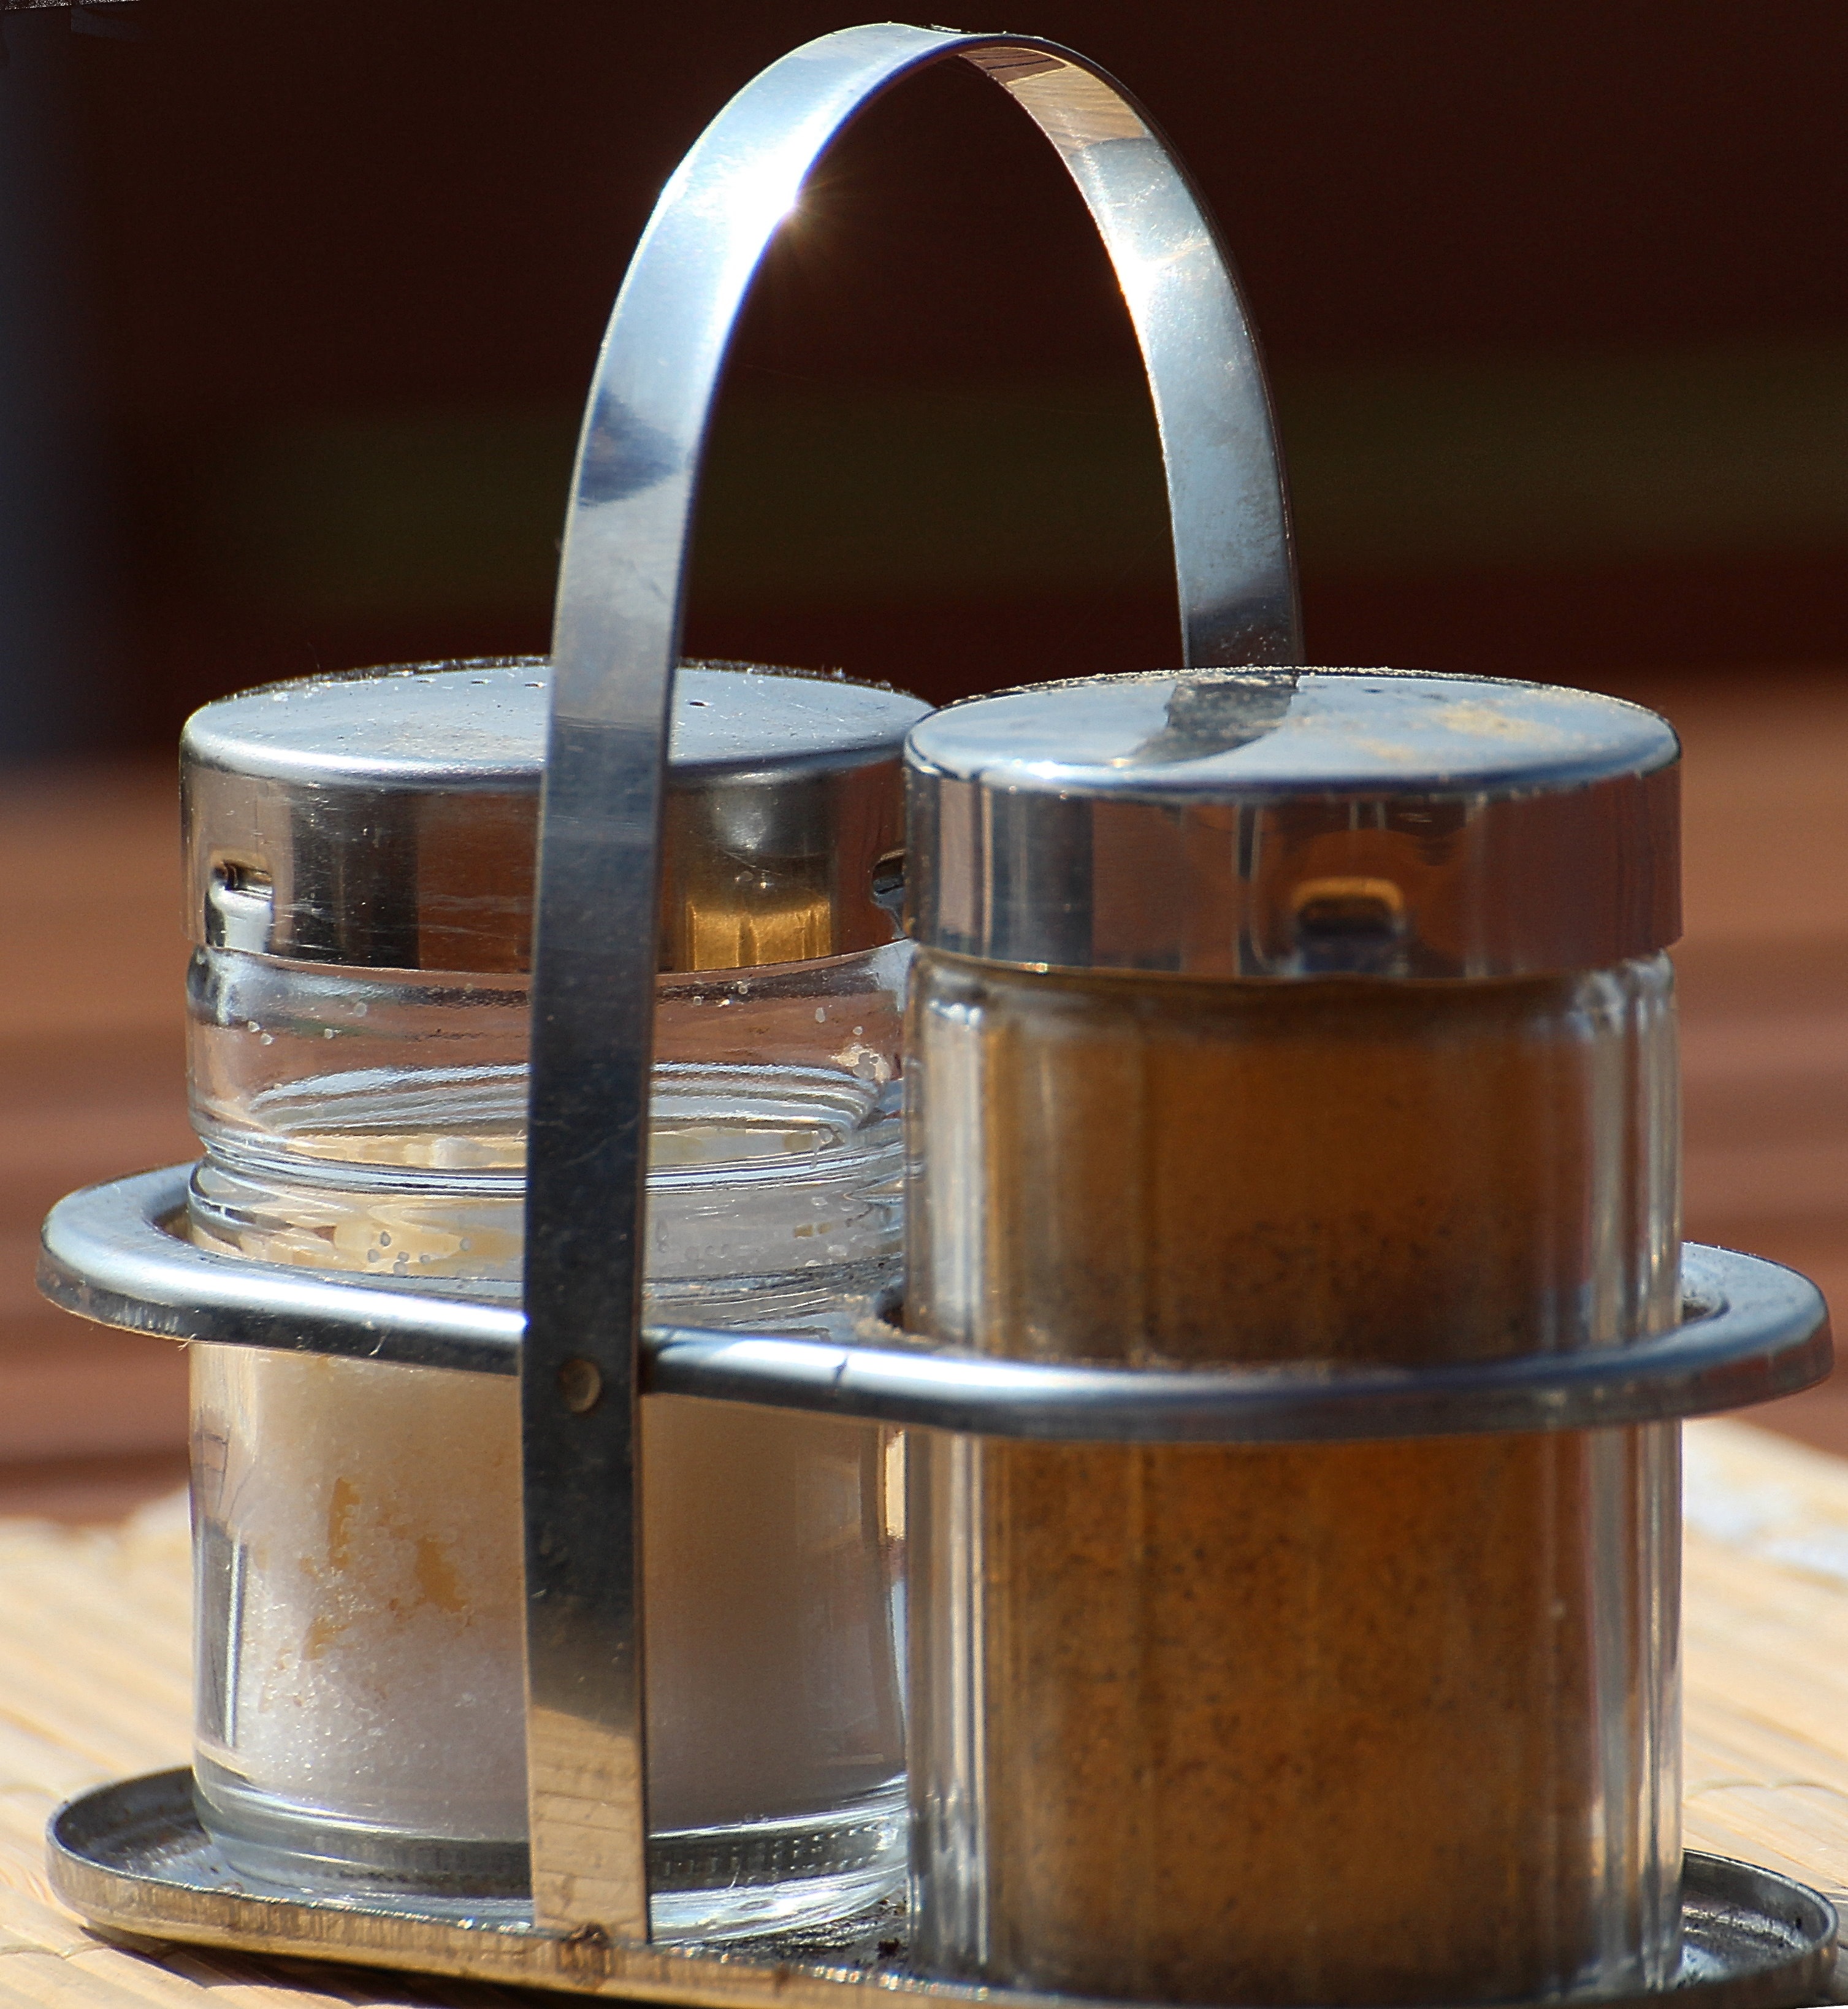
pepper, metal, salt, drink, candle, lighting, spices, salt shaker, pepper and salt, man made object